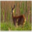
Label: deer